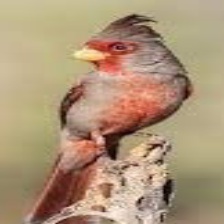
Species: PYRRHULOXIA
Scientific name: CARDINALIS SINUATUS